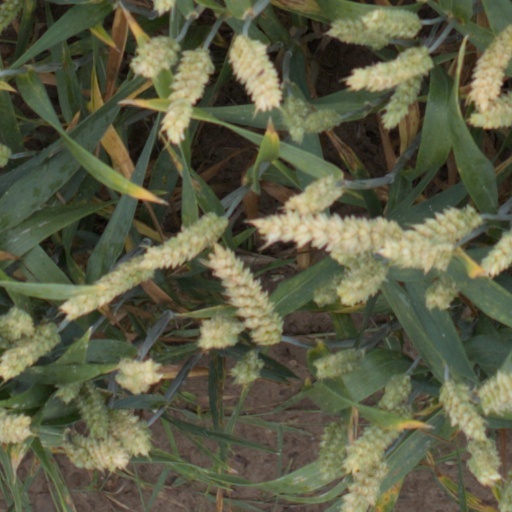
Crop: wheat